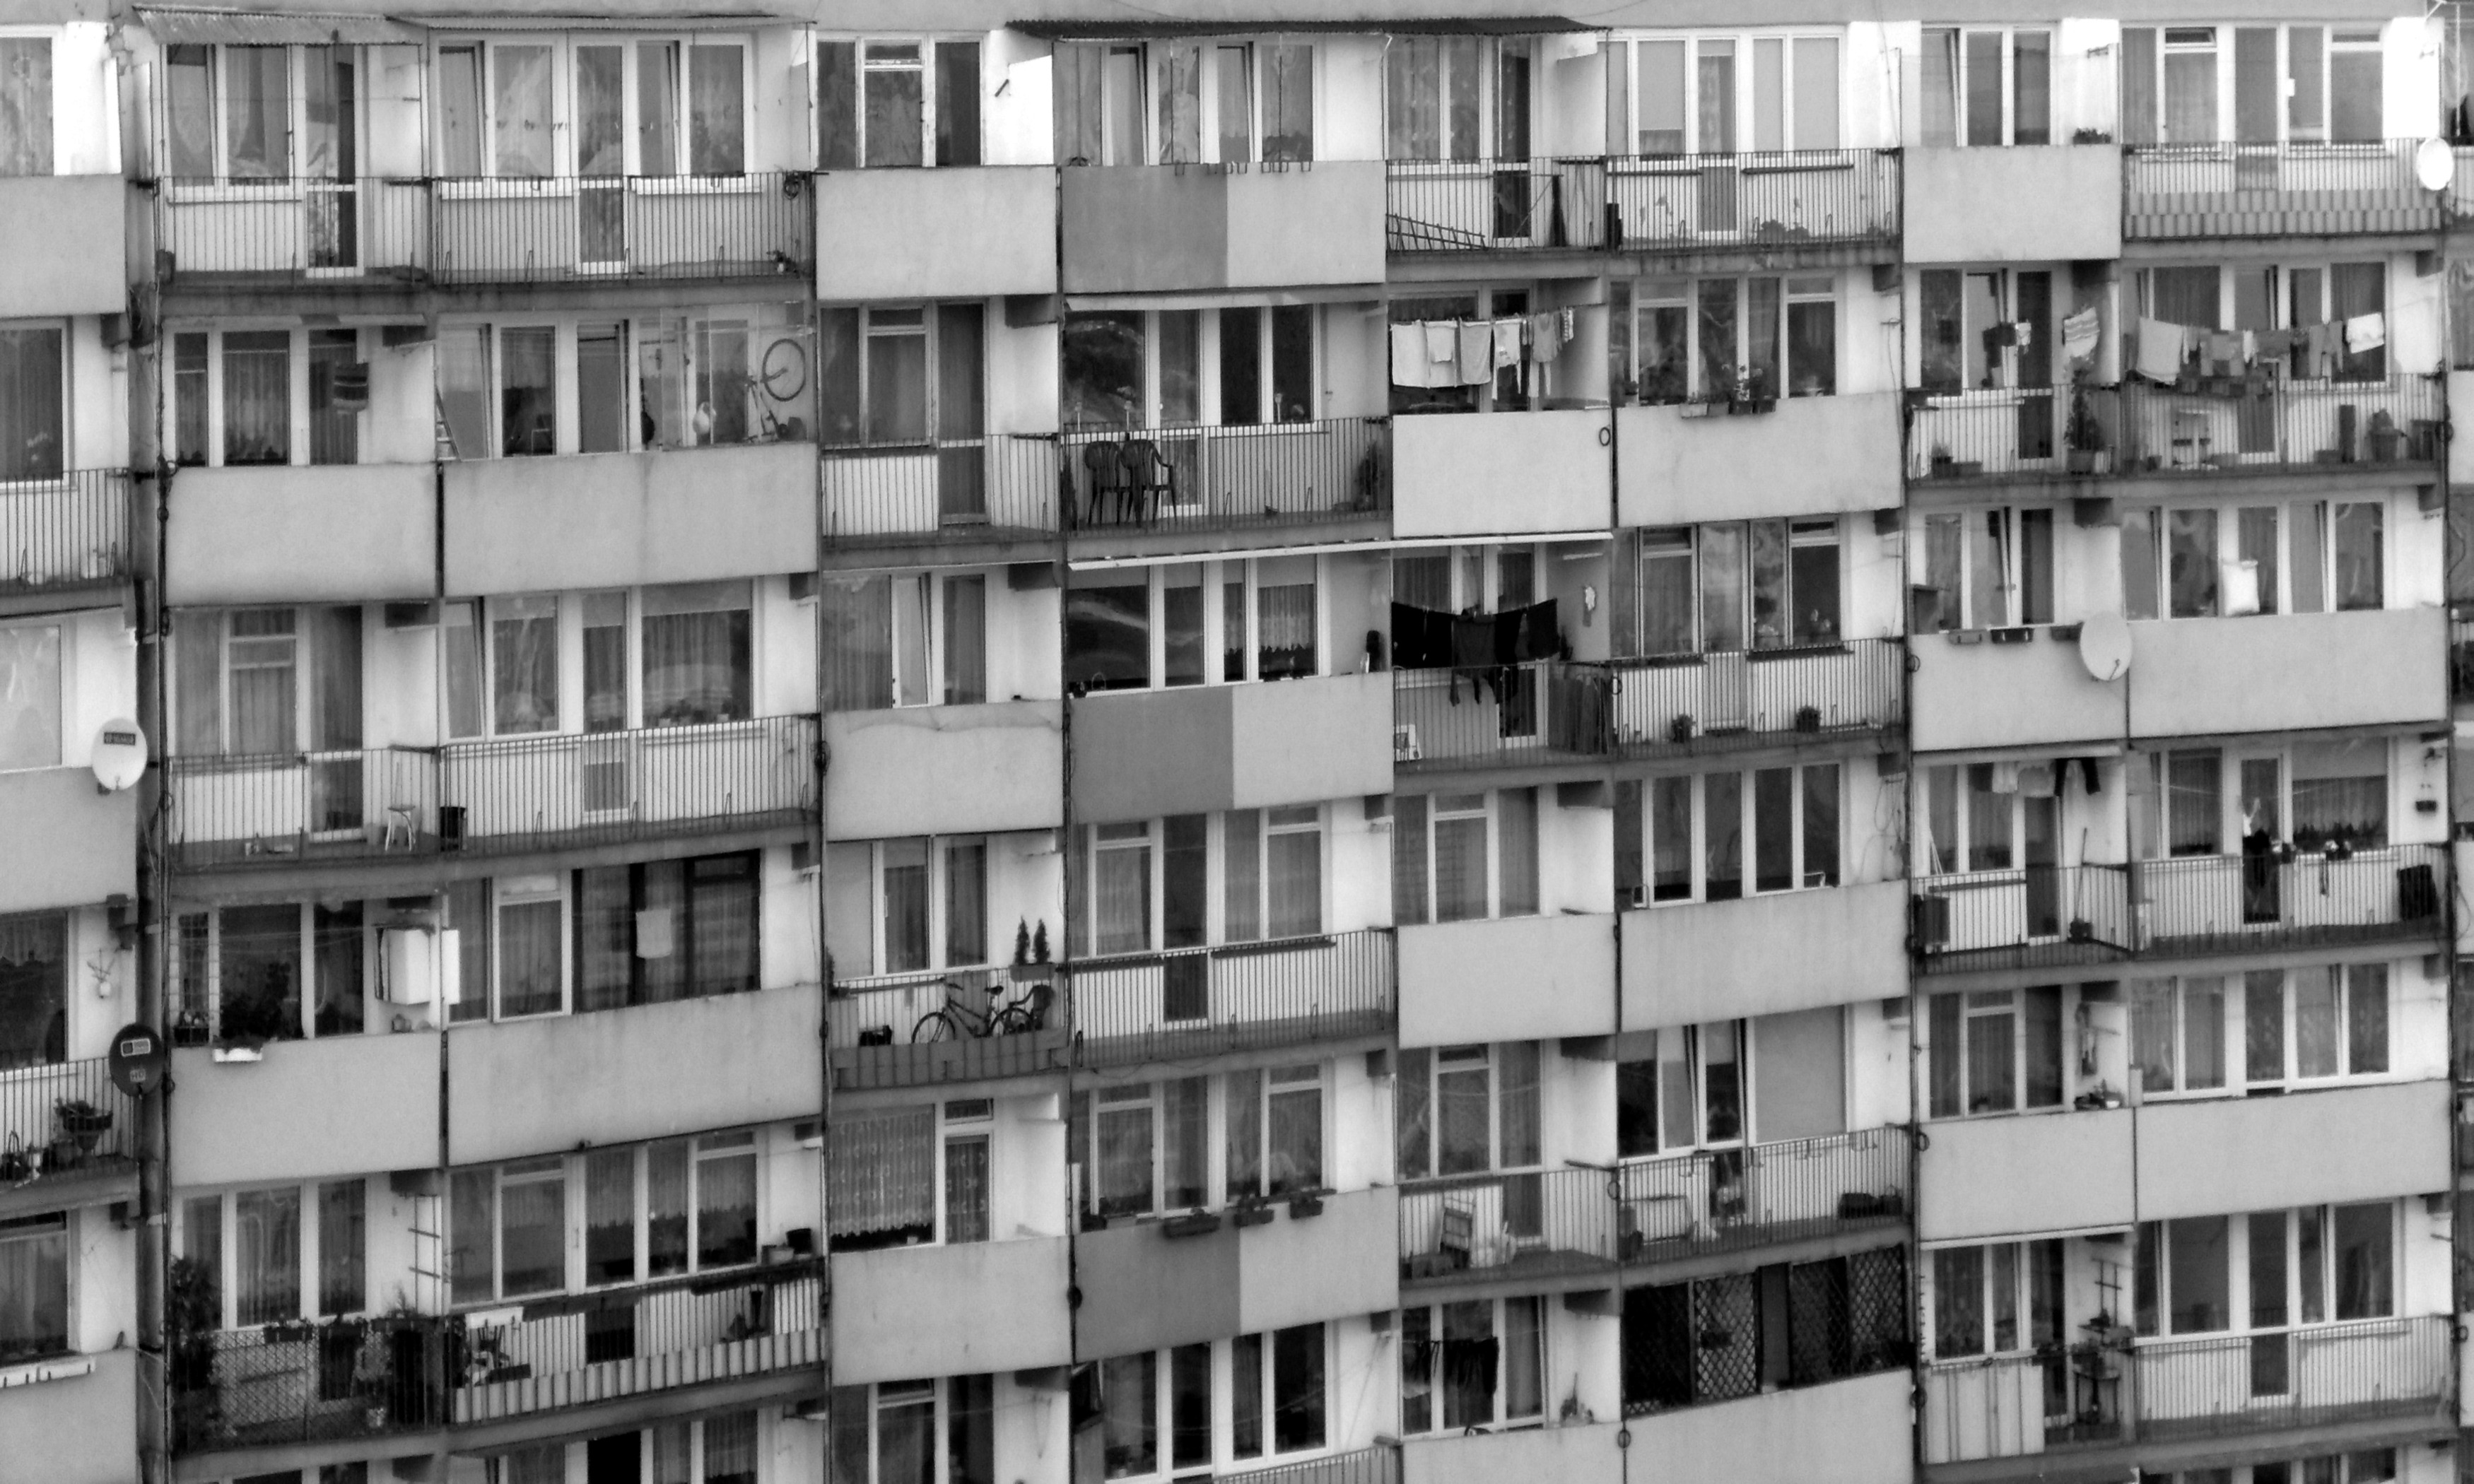
black and white, architecture, house, building, facade, property, monochrome, apartment, tower block, condominium, neighbourhood, osiedle, blokowisko, monochrome photography, residential area, united disc, falowiec block